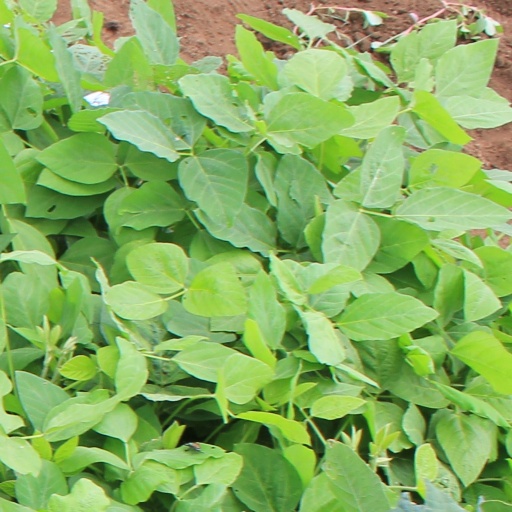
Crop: soybean